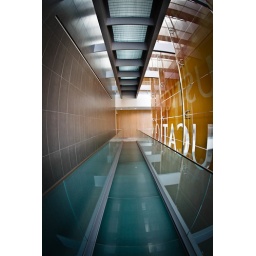
First time I found this bridge thing in that building